Harpsund

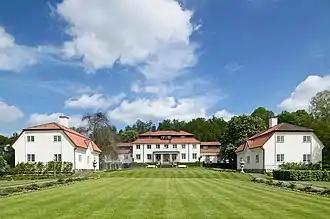
The main building of Harpsund.

Harpsund is a manor house located in Flen Municipality, Södermanland County, Sweden.